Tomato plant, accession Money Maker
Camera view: tilt-top (135 deg); turntable rotation: 240 degrees
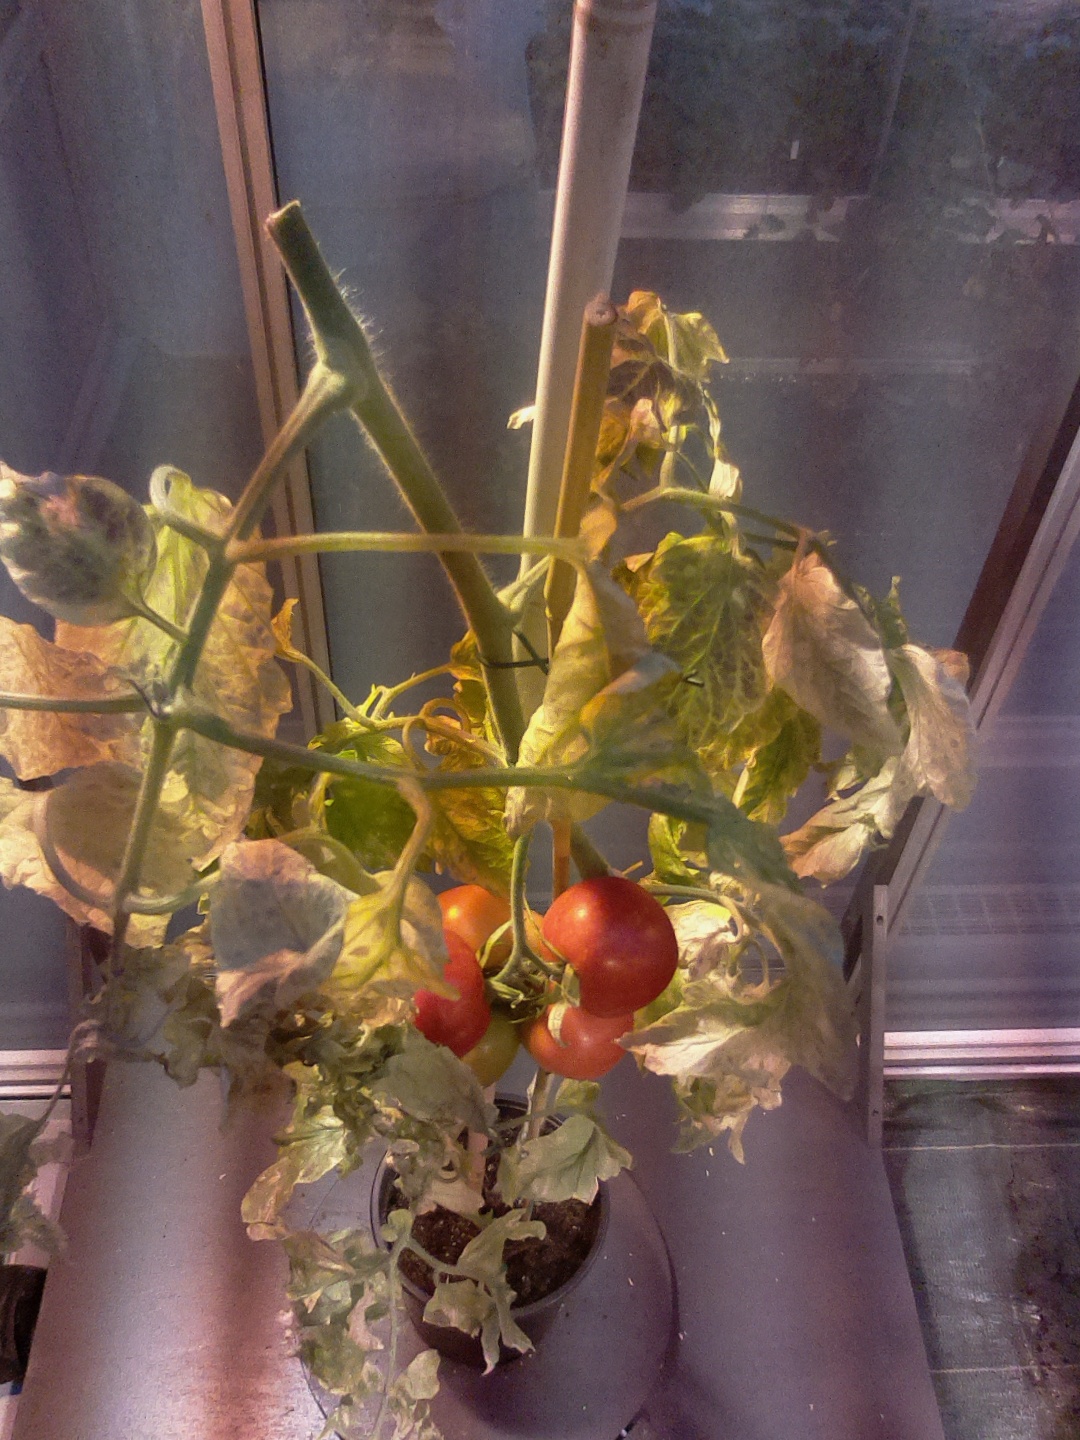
BBCH growth stage 86: 60%-70% of fruits show typical fully ripe color